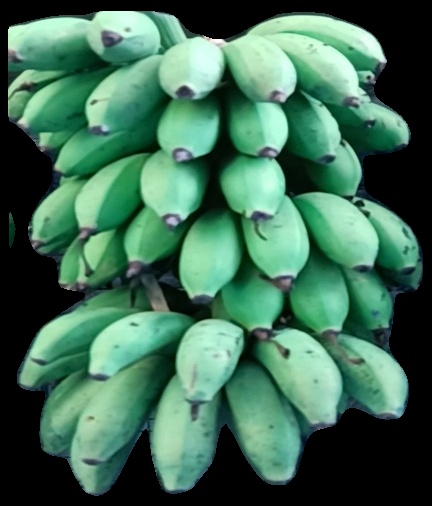
Variety: rasbale
Grade: grade2